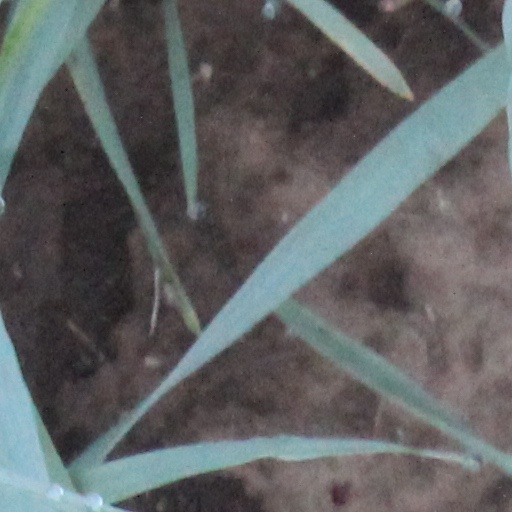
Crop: wheat